Mount Johnston (Hong Kong)

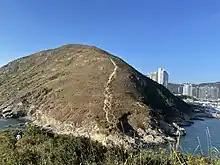
Mount Johnston viewed from Ap Lei Pai

Mount Johnston (Chinese: 玉桂山), also known as Yuk Kwai Shan, is a hill located on the island of Ap Lei Chau in Hong Kong. The hill is 196m in height and is a popular site for hiking.